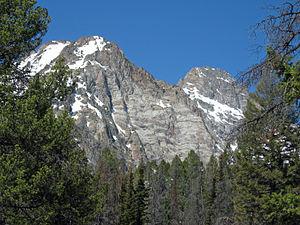
Le pic Thompson, en anglais Thompson Peak, situé à 3 277 mètres d'altitude, est le sommet le point culminant du chaînon Sawtooth, dans l'État américain de l'Idaho.